Arginase

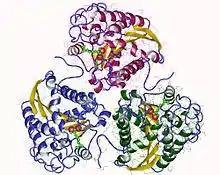

Arginase ("arginine amidinase", "canavanase", "L-arginase", "arginine transamidinase") is a manganese-containing enzyme. The reaction catalyzed by this enzyme is: